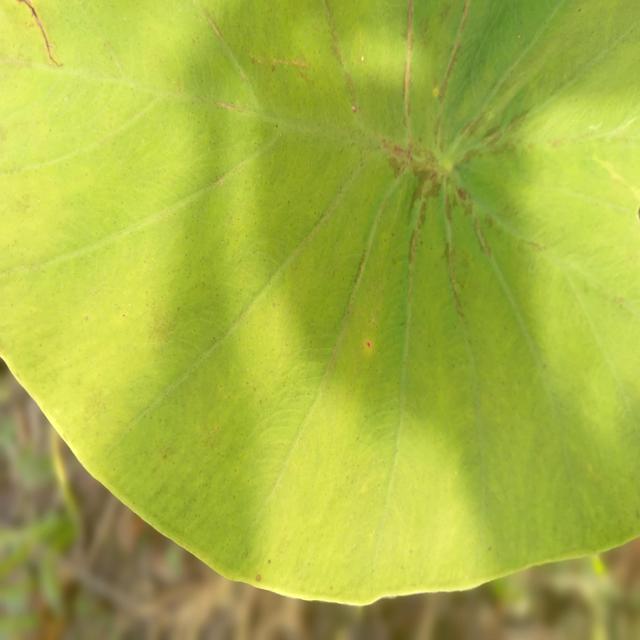
Label: Early_Blight